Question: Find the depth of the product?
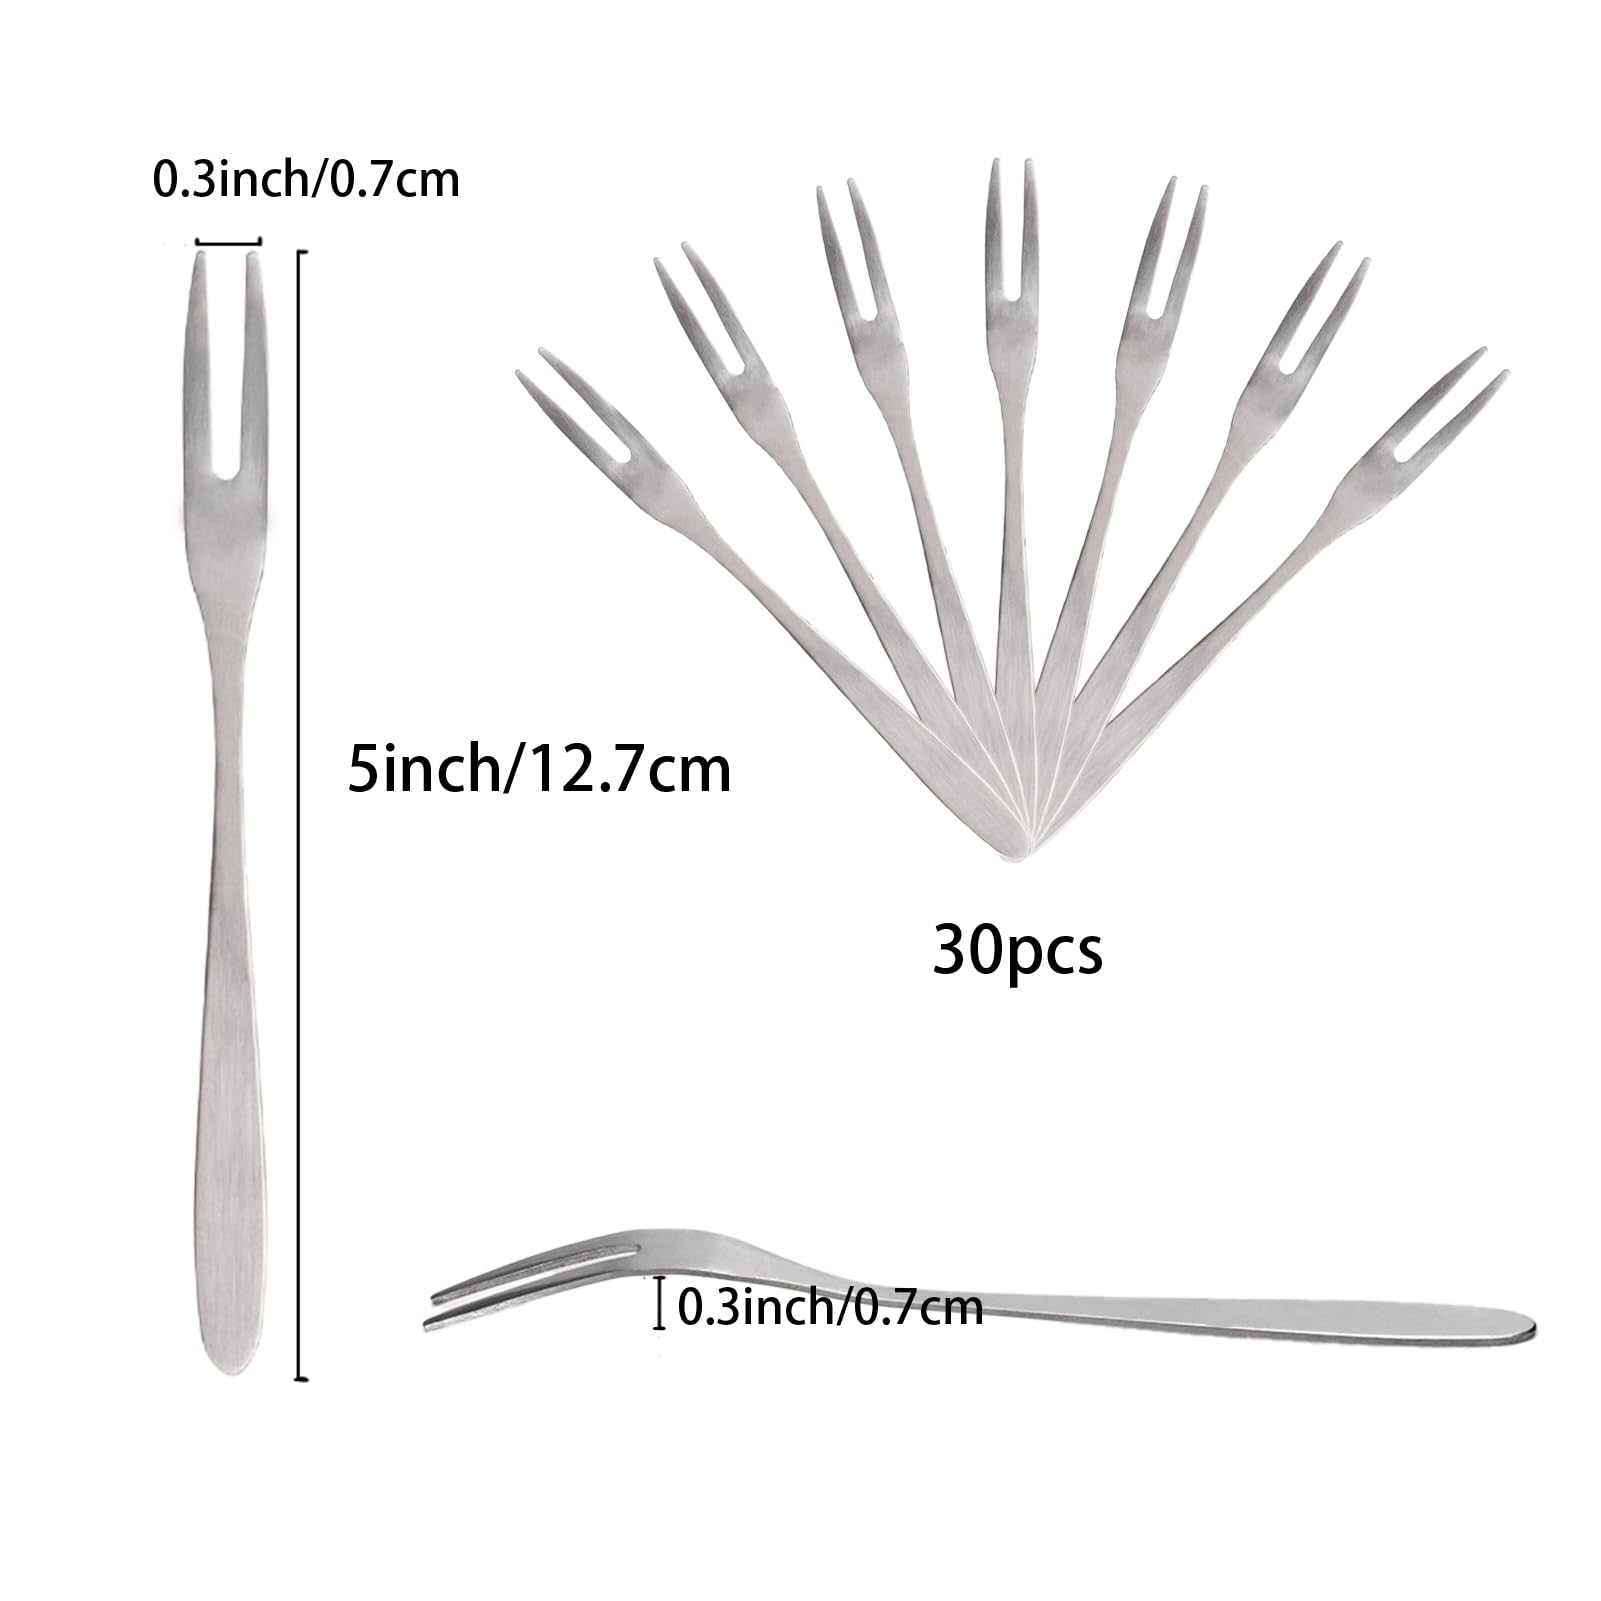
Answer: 12.7 centimetre